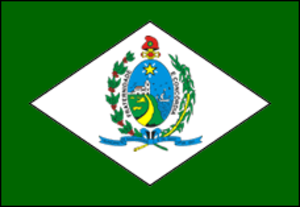
Saquarema est une ville située dans l'État de Rio de Janeiro. Sa population est de 74 221 habitants et sa superficie est 355 km². La ville est située à une heure et demie au nord de Rio de Janeiro. Elle est connue comme une des capitales du surf au Brésil.